Salkia

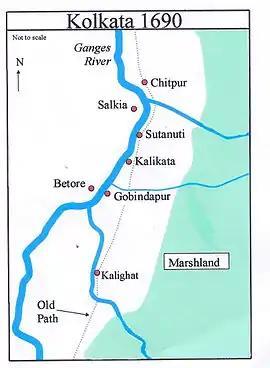
Salkia in the Map of Calcutta (1690)

Salkia is located on the west bank of Hooghly River. Pilkhana is on its south, Liluah and Ghusuri are on its north and Bamangachi is on its west.